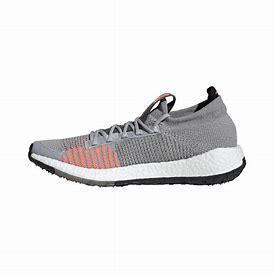
Brand: Adidas
Model: Pulseboost HD